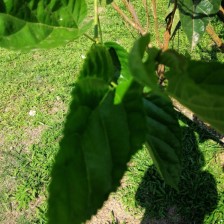
Variety: BlackOodTurkey